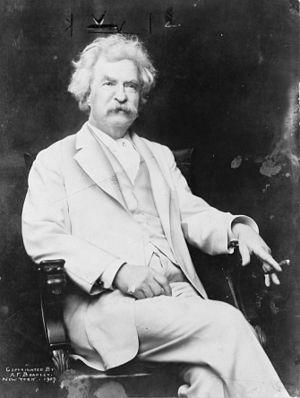
Le Cheroot est un cigare coupé aux deux extrémités au cours de sa fabrication. Ils peuvent être fabriqués mécaniquement à bas prix, ce qui leur assure une grande diffusion. Les stogies ont une longueur de 9 à 16 cm, pour un diamètre d'environ 1,3 cm.